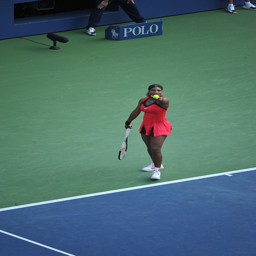
A woman holding a tennis racquet on a tennis court.
The tennis player in the pink sport dress is holding a tennis racket and ball.
a girl that is on a tennis court with a  racket
A tennis player prepares to serve the ball.
A woman getting ready to hit a tennis ball.